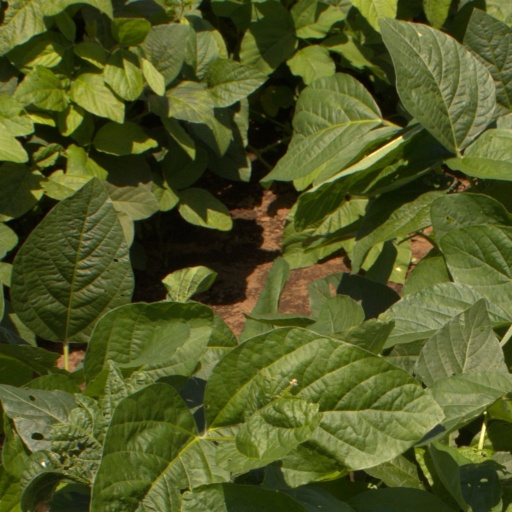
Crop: soybean